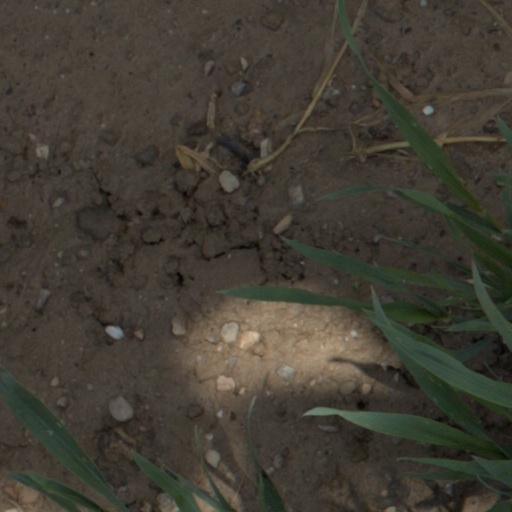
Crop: wheat